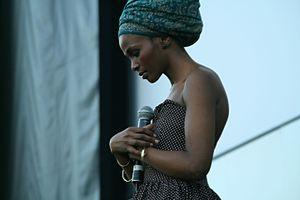
La chanteuse sud-africaine Simphiwe Dana durant le festival de jazz de Vienne, place de l'hôtel de ville.